Greaves Motorsport

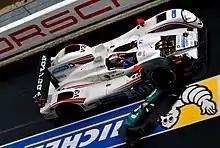
After colliding in the rain, Michael Munemann brings the damaged Greaves-Zytek down pit lane dragging a portion of the Murphy Prototypes bodywork beneath him.

In 2014, Greaves Motorsport returned to the ELMS, once again campaigning two Zytek Z11SNs. After the team's failure to secure a guaranteed spot at the 2014 24 Hours of Le Mans, Caterham withdrew their backing of Greaves Motorsport. At the 4 Hours of Silverstone, the team fielded three ELMS and LM P2 category débutantes; Matt McMurry, James Littlejohn, and Tony Wells. It was to be a successful début for all three drivers; McMurry, partnered by Dyson and Kimber-Smith, finished fourth, whilst Littlejohn and Wells were partnered by James Walker and finished sixth. Littlejohn had actually lead the race at one point, and both he and McMurry were nominated for "Driver of the Day" by Radio Le Mans. For the 4 Hours of Imola, Greaves entered one car, driven by Kimber-Smith and McMurry; for the second race in succession, they finished fourth. Greaves Motorsport had two entries at the 24 Hours of Le Mans; the #41 car, which was driven by James Winslow, Alessandro Latif and Michael Munemann under their own name, and the #42 car, which was driven by McMurry (who became the youngest ever competitor at the event), Dyson and Kimber-Smith under the Caterham Racing banner. Although the #41 car was forced to retire due to suspension damage after Munemann crashed, the #42 car was able to finish tenth in class, and 25th overall. Greaves Motorsport then returned to the ELMS for the 4 Hours of Red Bull Ring, where Luciano Bacheta and Mark Shulzhitskiy drove one car, and Kimber-Smith, Mark Patterson and McMurry drove the other; the two entries finished fourth and sixth respectively. The next race, which was the 4 Hours of Castellet, proved to be a mixed bag; whilst Shulzhitskiy and Bacheta were able to challenge for the lead before eventually finishing fifth, the car of McMurry and Johnny Mowlem crashed out of the race at the first corner. At the final race of the season, which was the 4 Hours of Estoril, the team had another mixed race; Shulzhitskiy and Bacheta were running third before an incident whilst lapping GT cars led to their eventual retirement, whilst McMurry, Miguel Faisca and James Fletcher took seventh place. Greaves Motorsport finished the season fourth in the LM P2 Team's standings, tied with Morand Racing on 68 points.